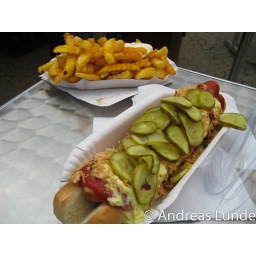
This is a Danish style hot dog with fries had along the Elbe river in Germany.